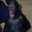
Label: chimpanzee